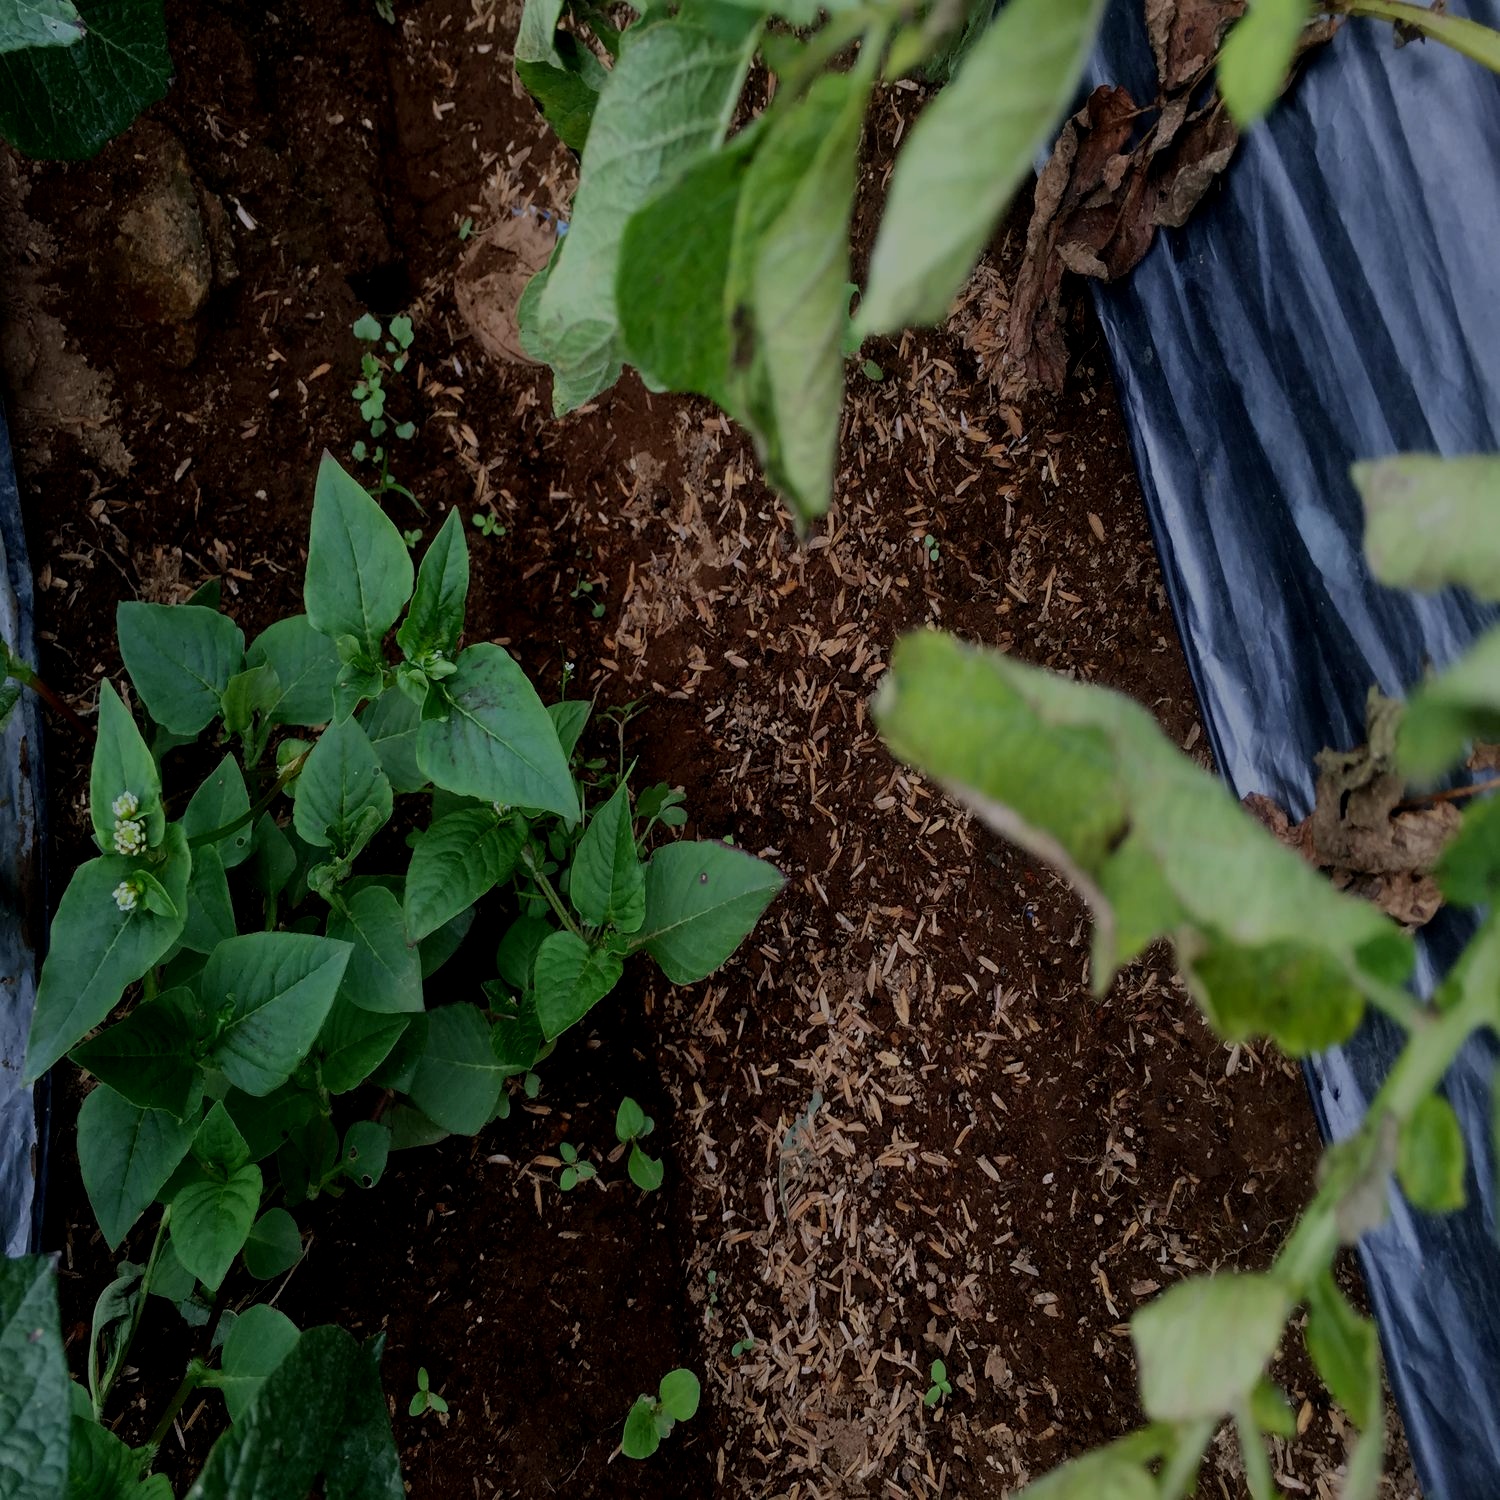
Etiqueta: Pudricion_Parda